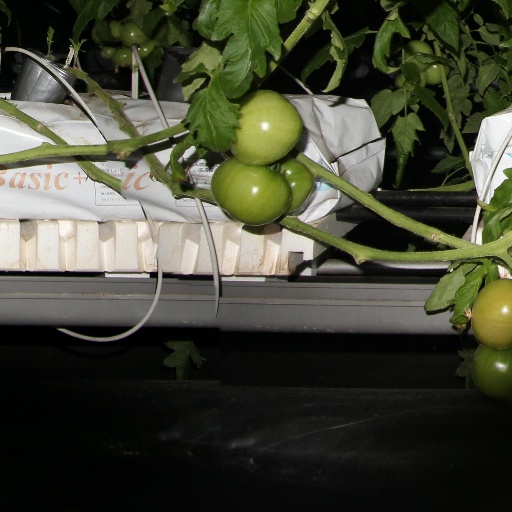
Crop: tomato